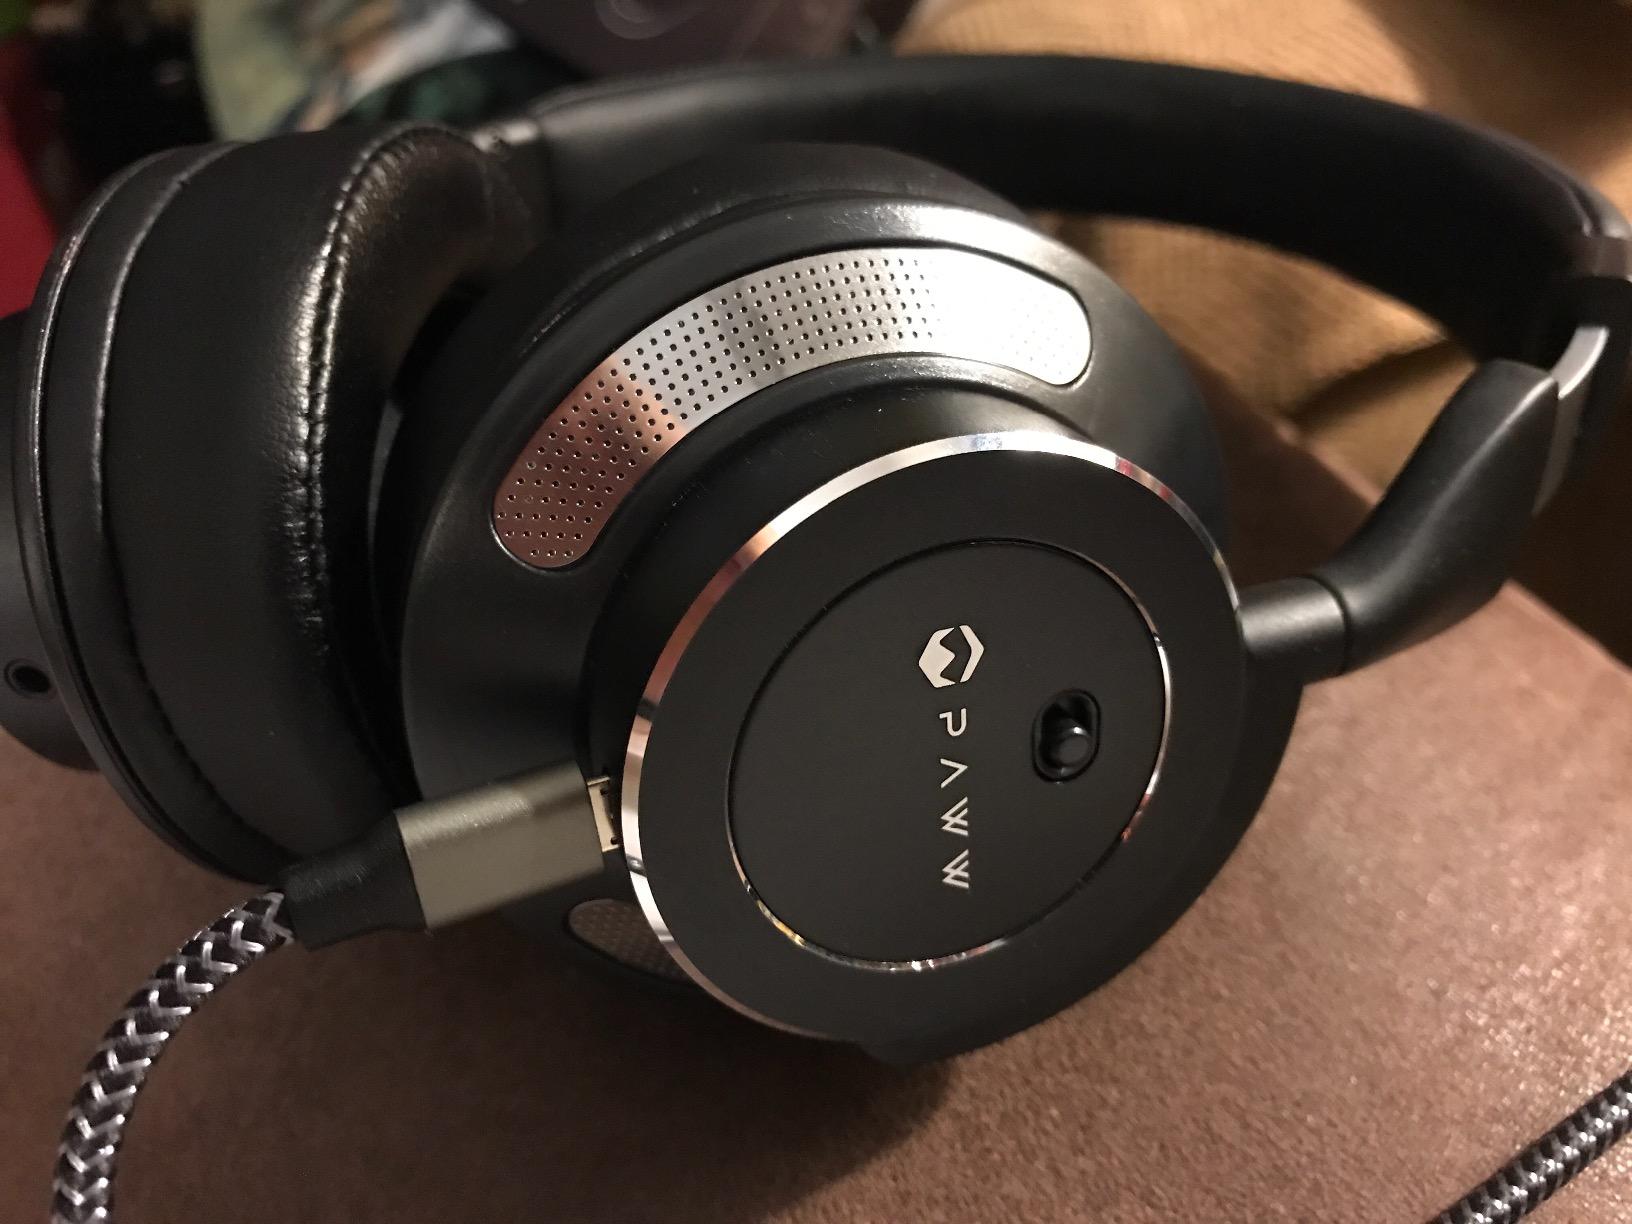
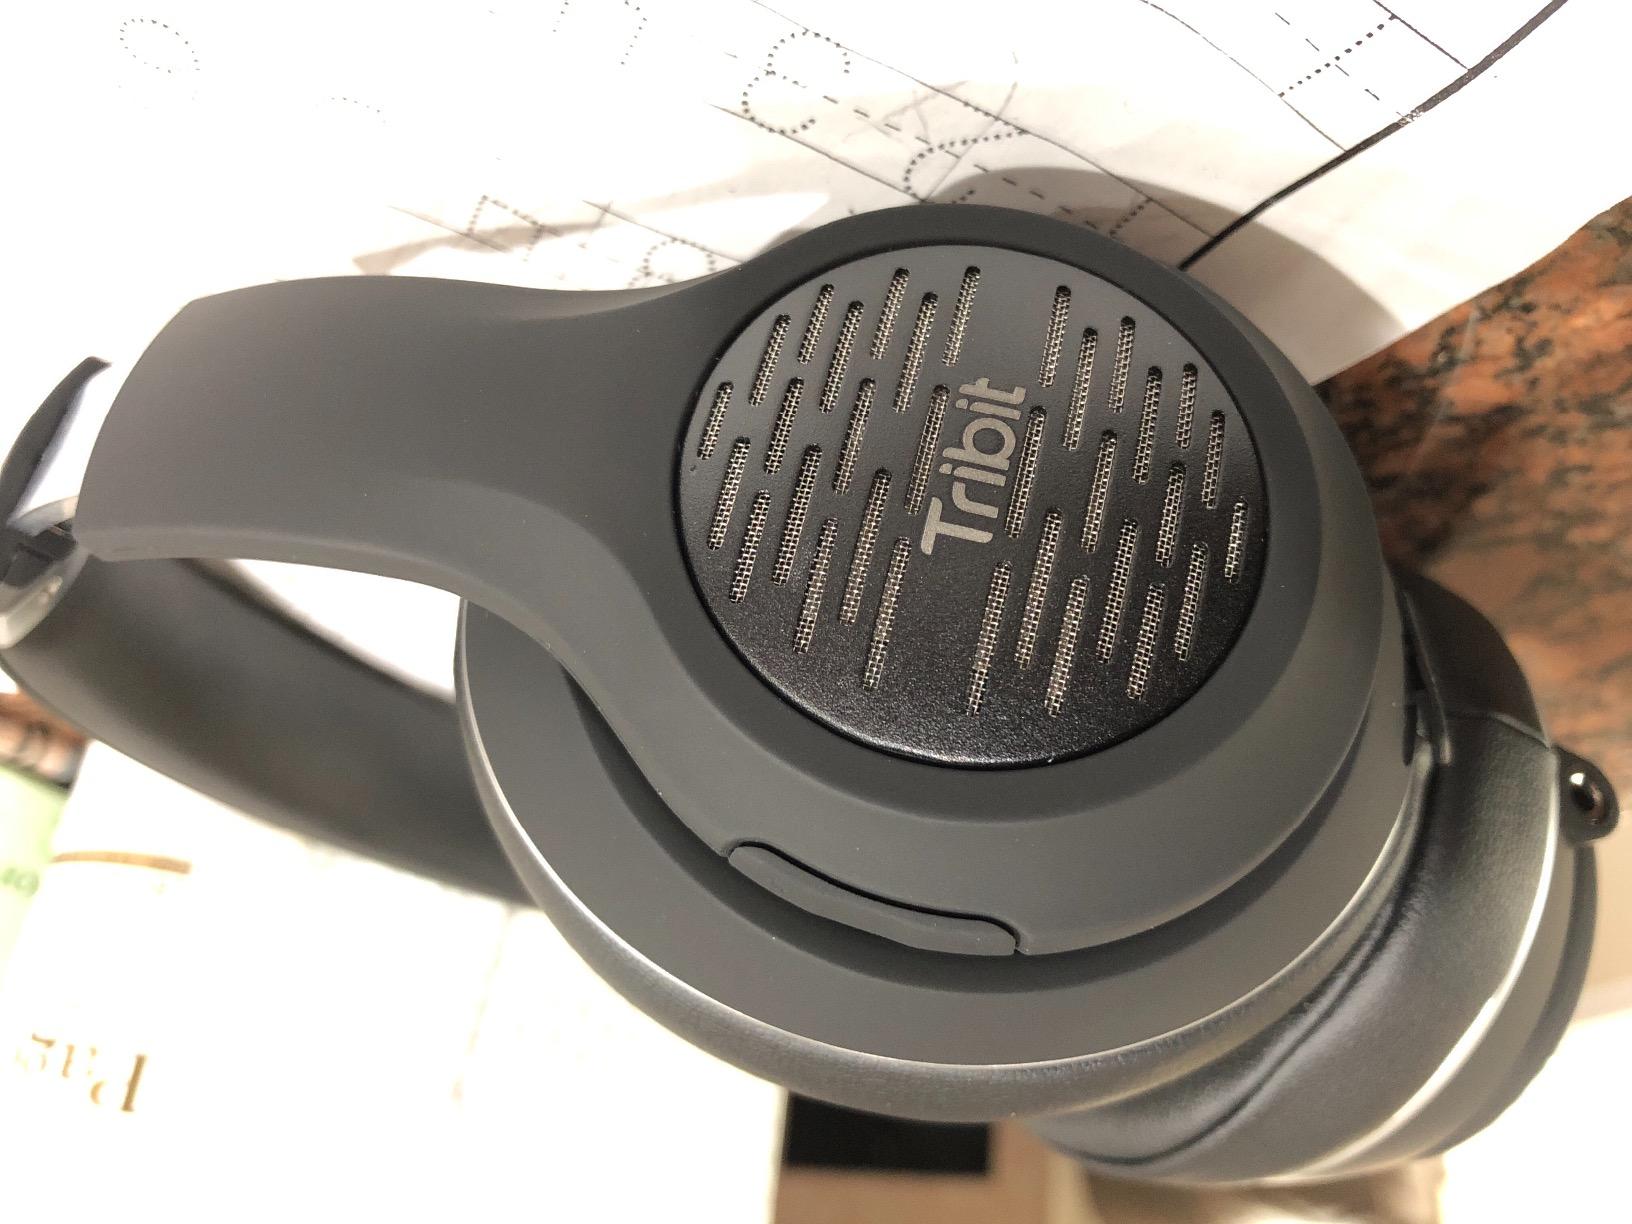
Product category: headphones
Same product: no